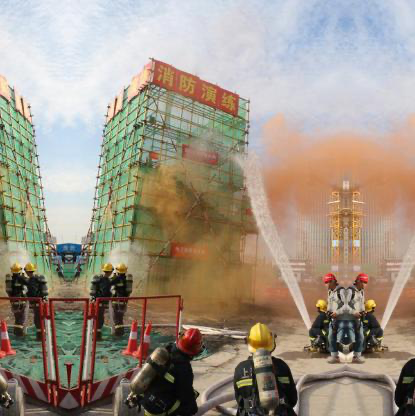
Objects in the image:
label: helmet
label: helmet
label: helmet
label: helmet
label: helmet
label: helmet
label: helmet
label: helmet
label: helmet
label: helmet